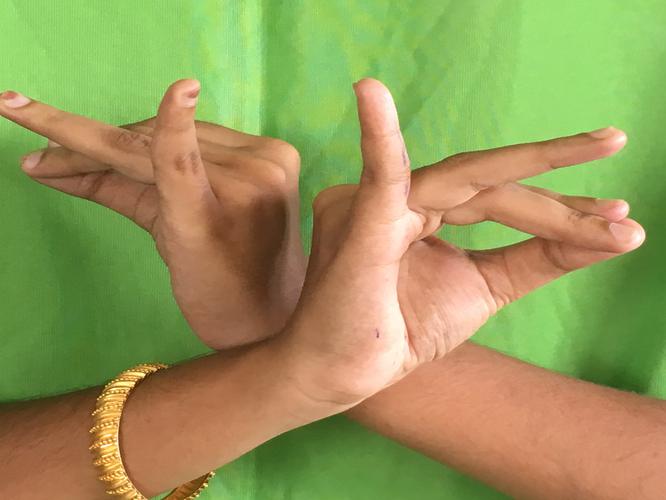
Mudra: Katakavardhana
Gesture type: double_hand